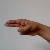
The image shows a hand gesture representing the letter 'H' in Indian Sign Language.